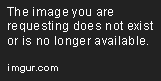
however , a closer inspection reveals a path to a whole other room !